William Mure (1718–1776)

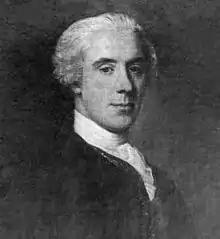

William Mure (December 1718 – 25 March 1776), known as others of his family as William Mure of Caldwell, was a Scottish lawyer and politician. He became a Baron of the Scots Exchequer and was a friend of Prime Minister Lord Bute and David Hume.